Emmanuel Dungia

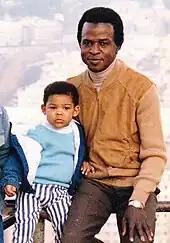
Dena (son) and Emmanuel Dungia, Rome, Italy, February 1989

Dungia was appointed ambassador to Bangui in July 1998, with jurisdiction over the Republic of Congo and Chad. According to his own reports, he was deeply mistrusted by the DRC government and faced harassment. Citing a lack of accreditation document as Ambassador of the DRC, Dungia returns to Kinshasa after two days in Chad as the Central African authorities refuse to receive him.